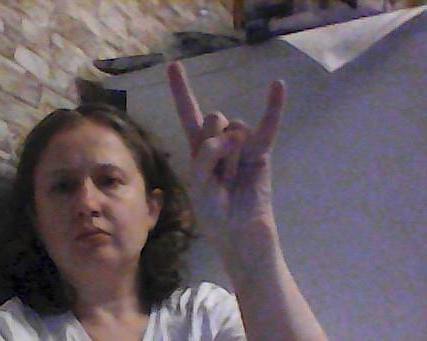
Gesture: rock